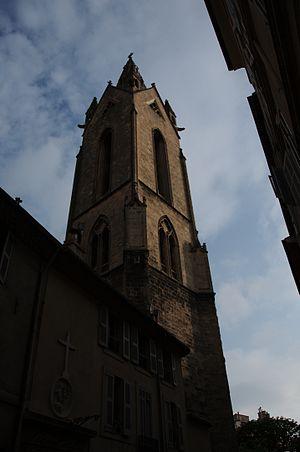
Église Saint-Jean-de-Malte, place Saint-Jean-de-Malte, Aix-en-Provence, France.